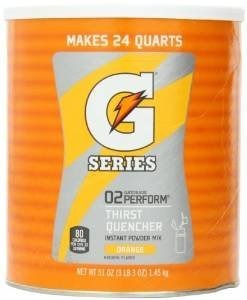
Item Name: Gatorade, Powdered Drink Mix, 51oz Canister (Pack of 2) (Choose Flavor) (Orange)
Bullet Point 1: Gatorade
Bullet Point 2: Powdered Drink Mix
Bullet Point 3: Flavor : Orange
Bullet Point 4: 51oz Canister
Bullet Point 5: Pack of 2
Product Description: Gatorade, Powdered Drink Mix, 51oz Canister (Orange)
Value: 102.0
Unit: Ounce

Price: 11.98